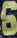
Number: 6